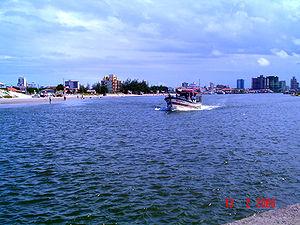
Le rio Tramandaí est un cours d'eau brésilien de l'État du Rio Grande do Sul.
Tramandaí est une ville brésilienne de la mésorégion métropolitaine de Porto Alegre, capitale de l'État du Rio Grande do Sul, faisant partie de la microrégion d'Osório et située à 116 km à l'est de Porto Alegre. Elle se situe à une latitude de 30° 00′ 18″ sud et à une longitude de 50° 07′ 47″ ouest, à 2 m d'altitude. Sa population était estimée à 38 891 en 2007, pour une superficie de 144 km². L'accès s'y fait par les RS-030 et RS-786.